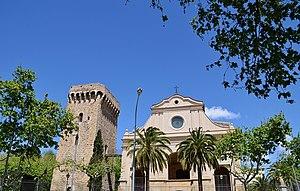
Cambrils est une commune de la province de Tarragone, en Catalogne, en Espagne, de la comarque de Baix Camp.